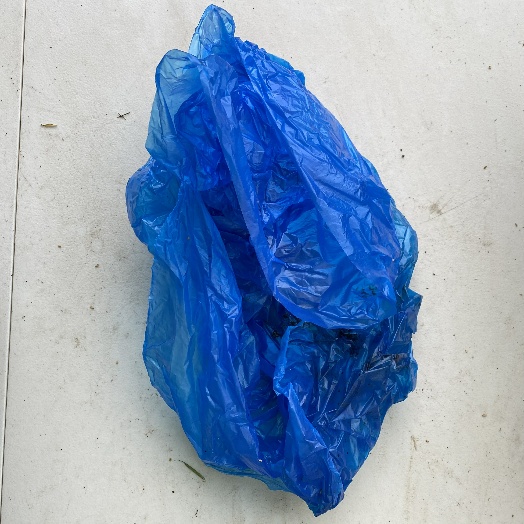
Label: plastics